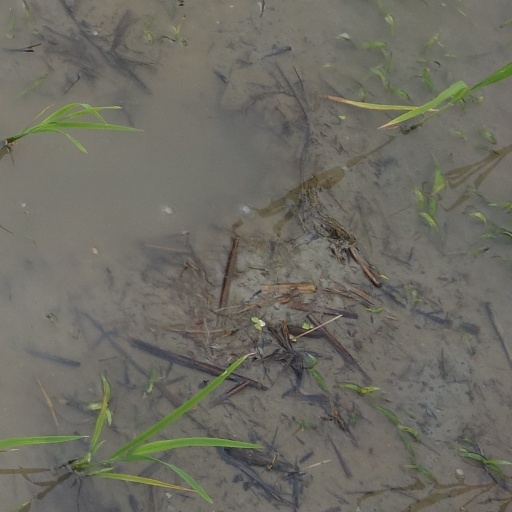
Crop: rice